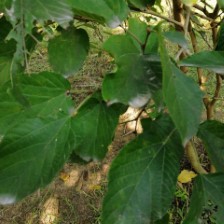
Variety: WhiteKing